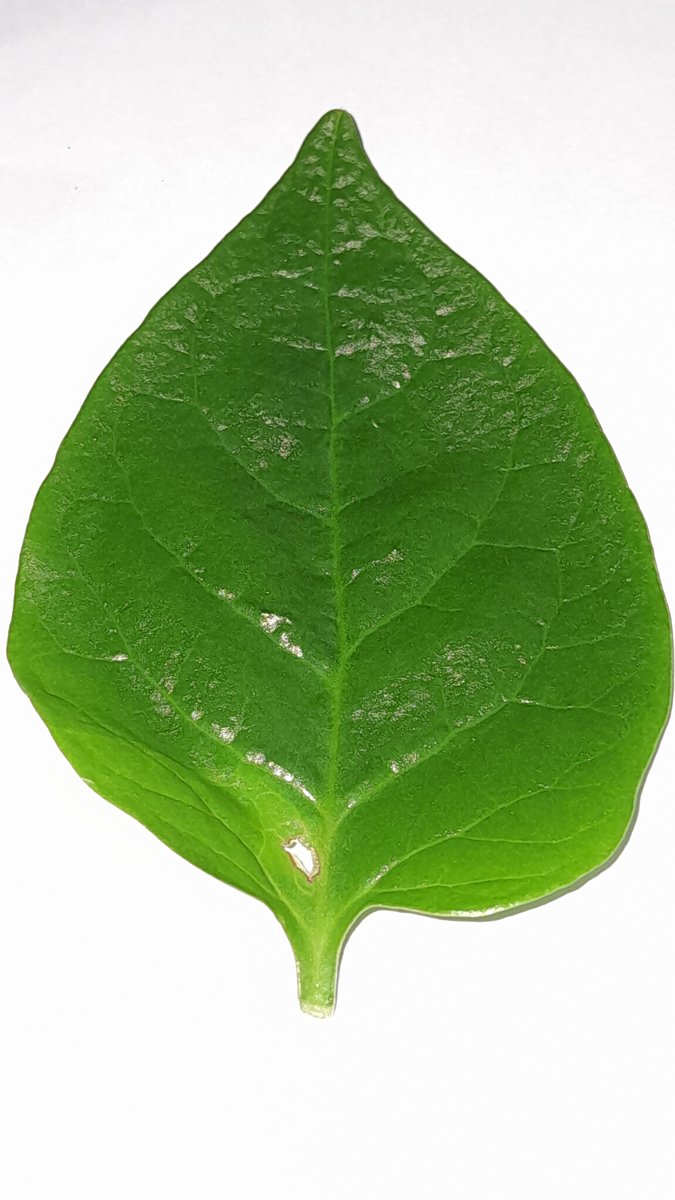
Label: Healthy-Leaf